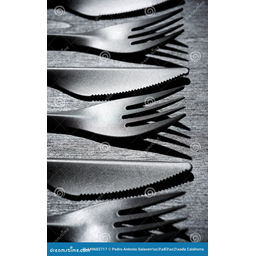
Label: plastic